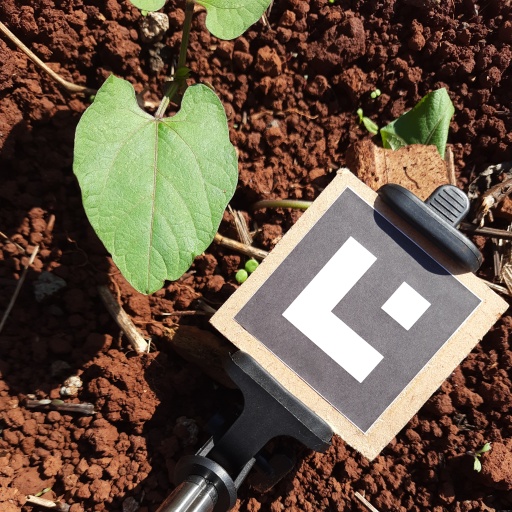
Observations: wavy surface, no eating holes, under sunlight